F.E.A.R.

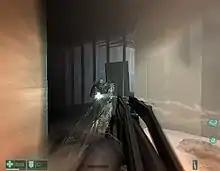
Point Man uses reflex time in the PC version of the first game. Note the visual distortions representing the bullet trails.

A prominent gameplay element in all "F.E.A.R." games is "reflex time"; an ability which slows down the game world while still allowing the player to aim and react at normal speeds. This effect is used to simulate the player character's superhuman reflexes, and is represented by stylized visual effects, such as bullets in flight that cause air distortion or interact with the game's particle system. In all games, the duration which reflex time lasts is limited, determined by a meter which slowly fills up automatically when the ability is not being used. In all games except "F.E.A.R. 3", the player can permanently increase the size of the reflex meter by picking up reflex boosters.